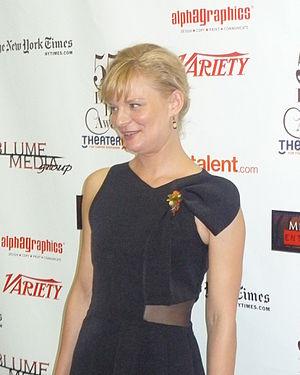
Martha Plimpton est une actrice, scénariste et productrice américaine née le 16 novembre 1970 à New York, dans l'État de New York.